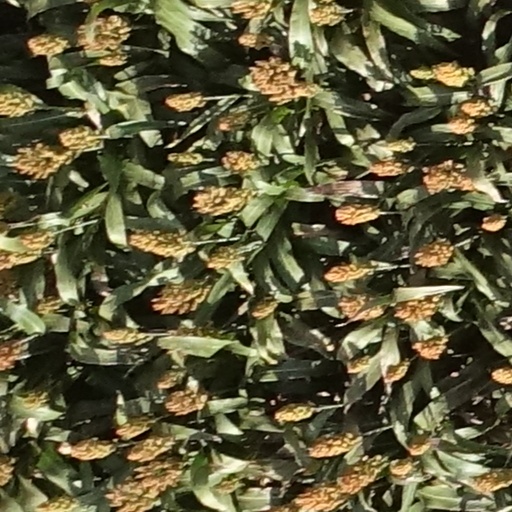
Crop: sorghum